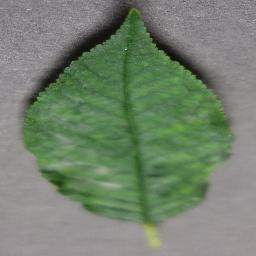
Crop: cherry
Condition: (including_sour)_powdery_mildew